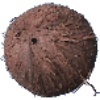
Label: cocos